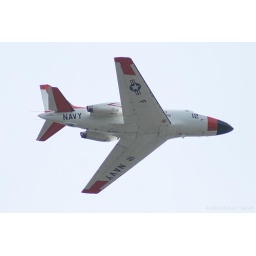
This bird kept flying over the lake and dam bustin' my eardrums.